Larry L. King

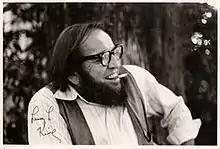
King in 1976

Lawrence Leo King (January 1, 1929 – December 20, 2012) was an American playwright, journalist, and novelist, best remembered for his 1978 Tony Award-nominated play "The Best Little Whorehouse in Texas", which became a long-running production on Broadway and was later turned into a feature film starring Burt Reynolds, Charles Durning, and Dolly Parton.